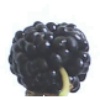
Label: mulberry